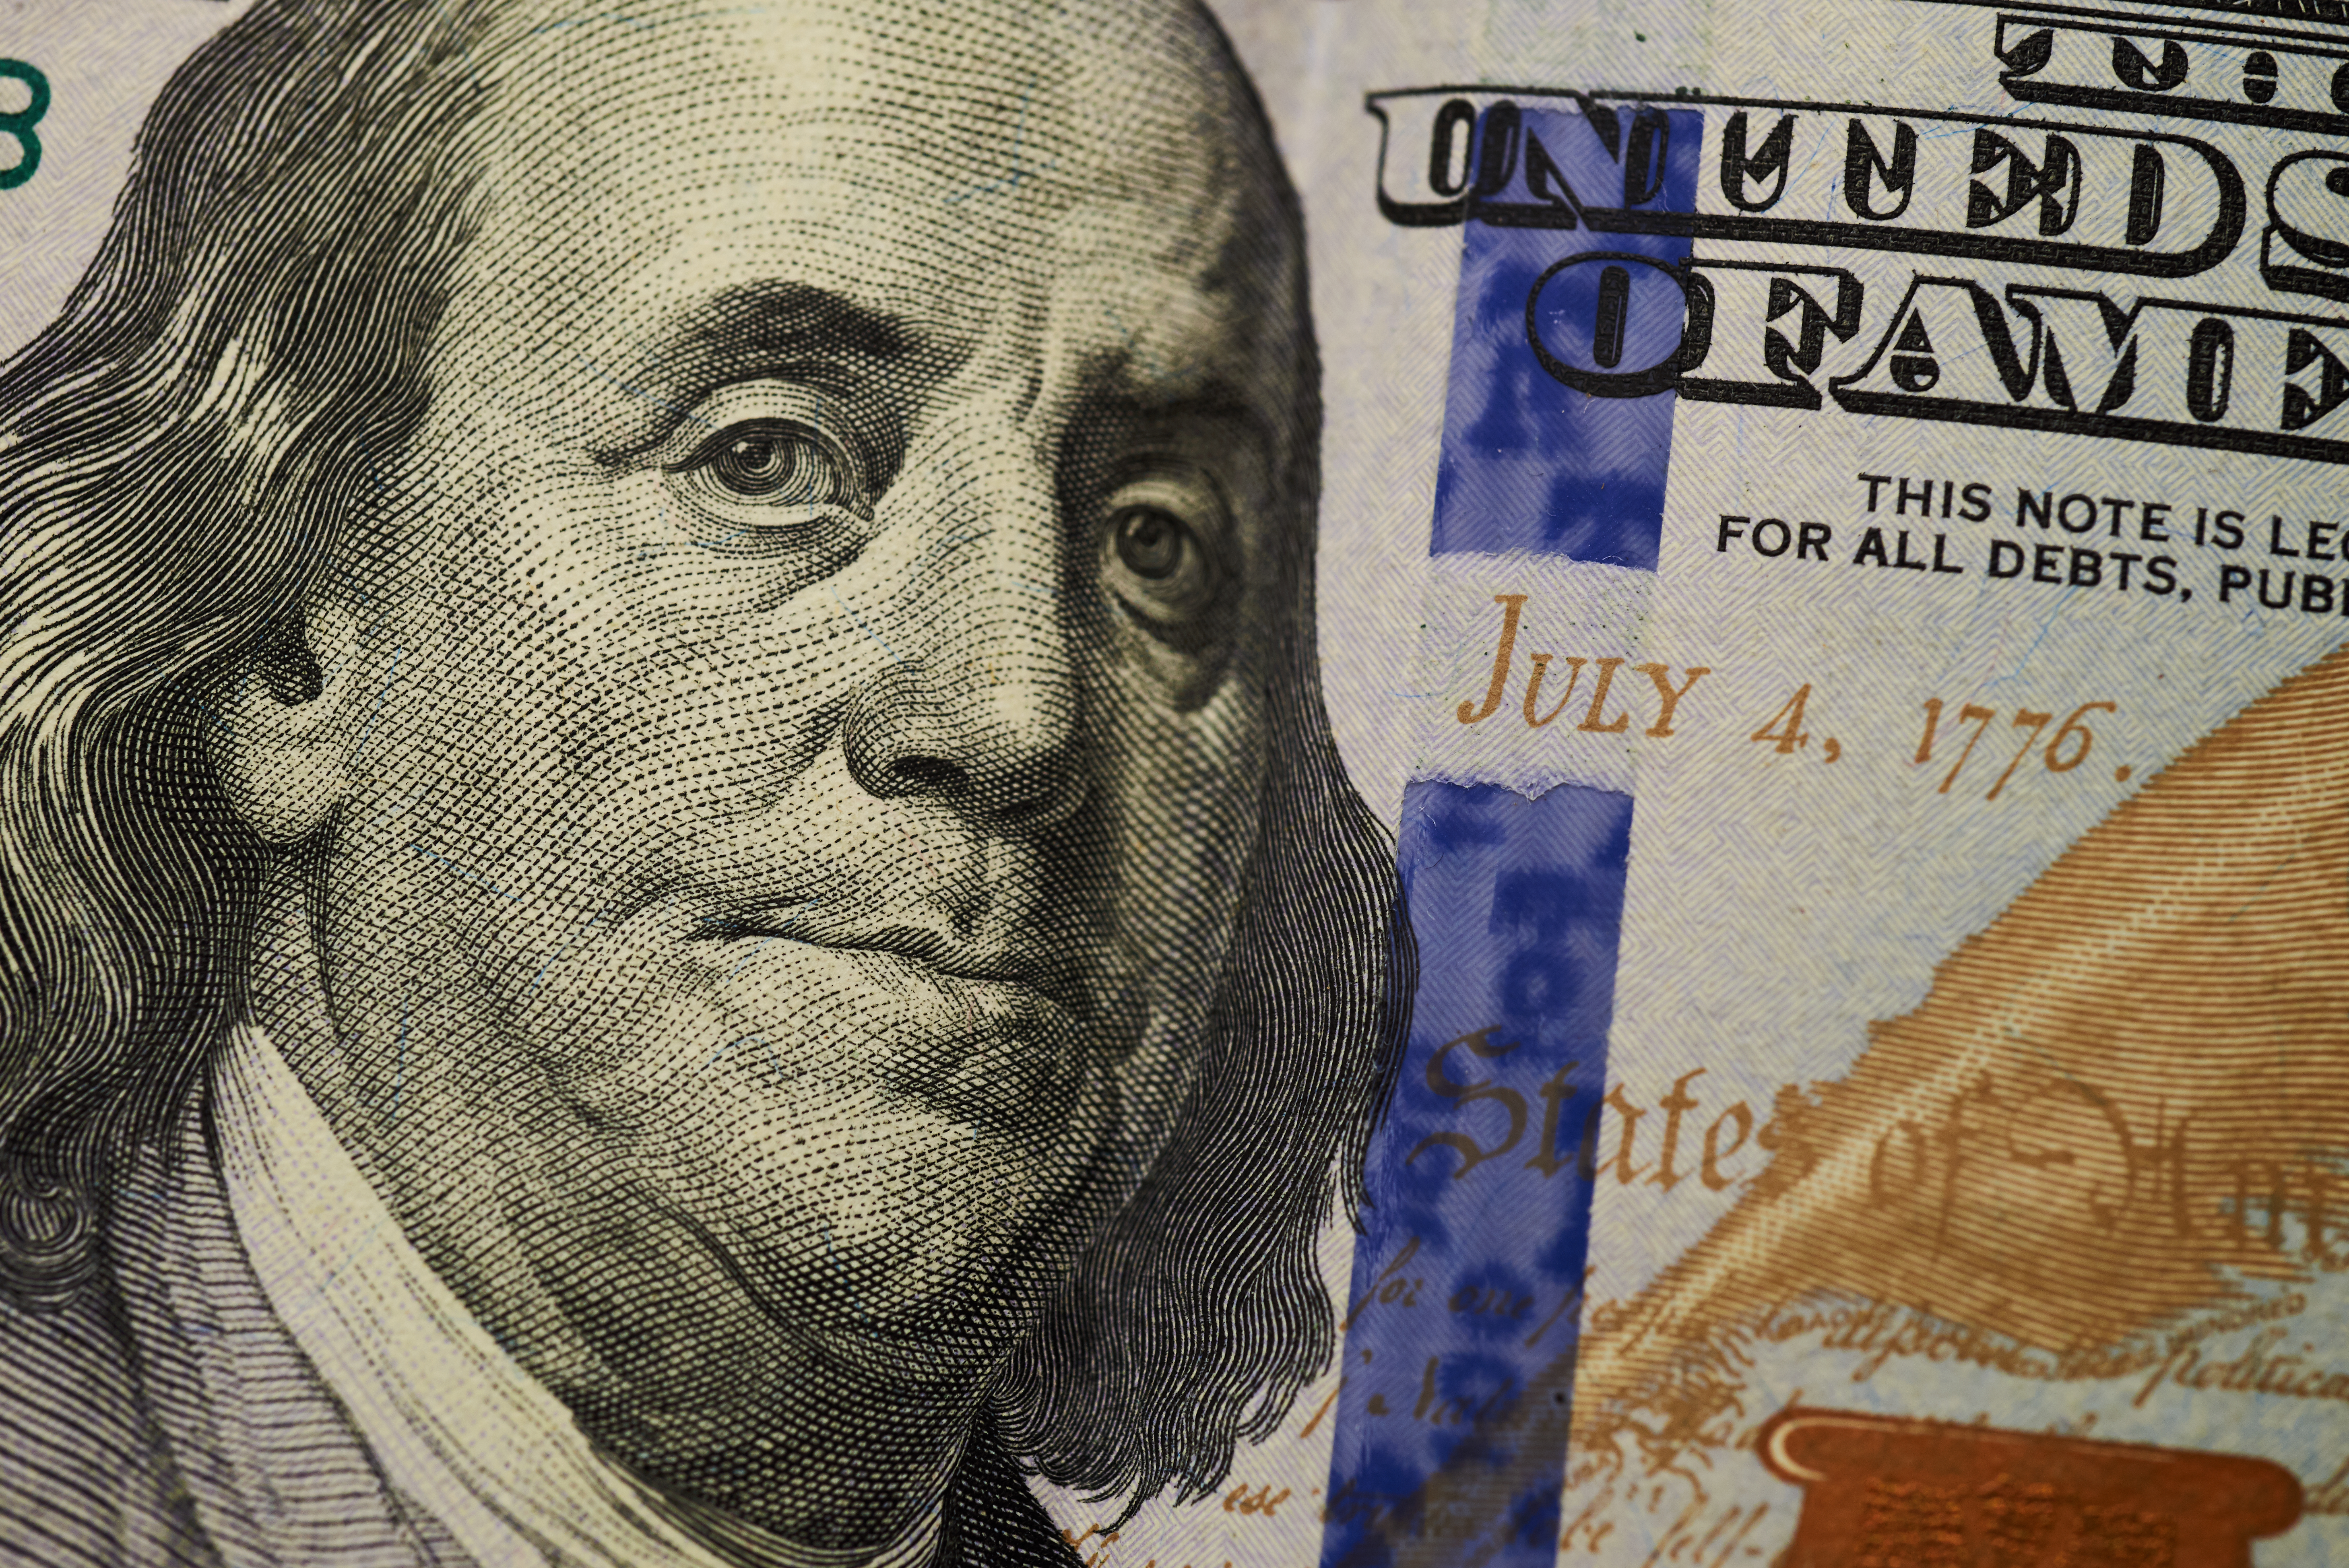
money, banknote, currency, cash, forehead, skin, paper, chin, wrinkle, facial hair, close up, dollar, paper product, eye, money handling, stock photography, photography, signature, art